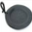
Label: plate